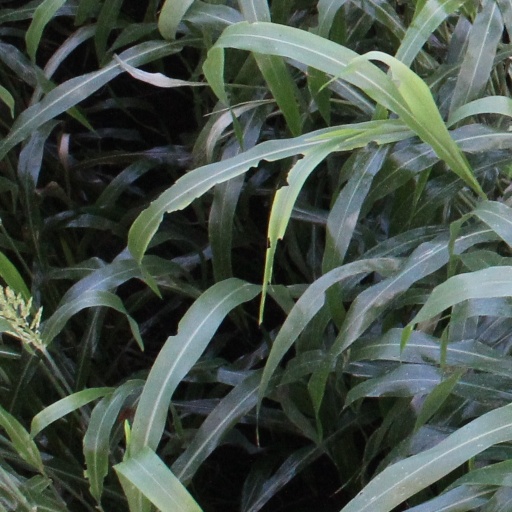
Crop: sorghum